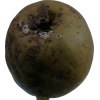
Label: pear